Obrey (watches)

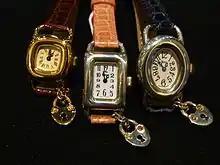

Émile Obrey opened his first shop in the 1930s. After being part of the French resistance during World War II, the company founded its branch on rue Tronchet, Paris, in 1951. The Obrey company launched a collection of solid silver watches in 1966. The company became popular during the 1960s-1970s. During this period, the company grew significantly, becoming an international firm, and selling its products worldwide, especially in the US and Germany. The house Obrey has always been administered by the Obrey family. Today, Émile Obrey's son is the current manager of the company. The house Obrey uses quartz mechanisms (Swiss mechanisms, mainly ETA).